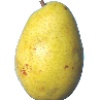
Label: pear_monster